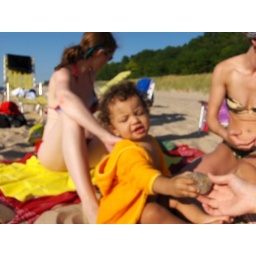
labor day weekend at the lake house in bridgman, michigan with 17 of our closest friends :D